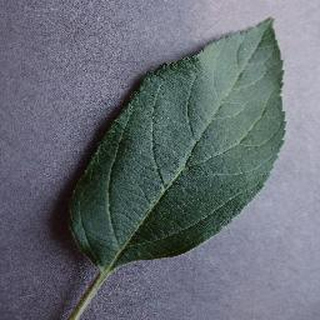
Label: healthy_apple